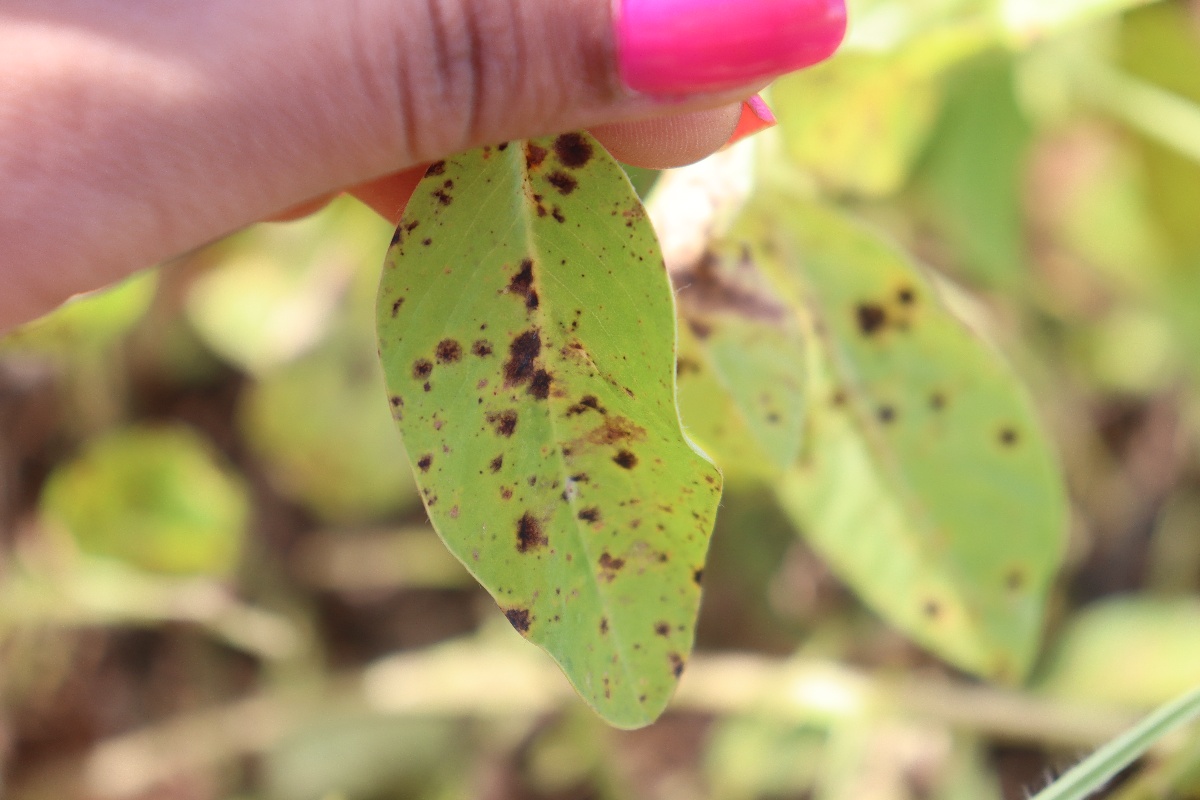
Label: late leaf spot